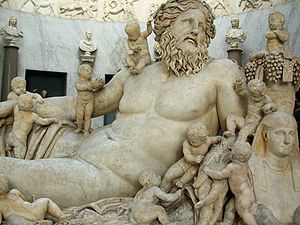
Allegori / Allegori i kunsten
Der er for få eller ingen kildehenvisninger i denne artikel, hvilket er et problem. Du kan hjælpe ved at angive troværdige kilder til de påstande, som fremføres i artiklen.